Tanzania

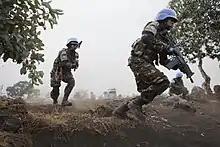
FIB Tanzanian special forces during training

Tanzania is mountainous and densely forested in the northeast, where Mount Kilimanjaro is located. Three of Africa's Great Lakes are partly within Tanzania. To the north and west lie Lake Victoria, Africa's largest lake, and Lake Tanganyika, the continent's deepest lake, known for its unique species of fish. To the southwest lies Lake Nyasa. Central Tanzania is a large plateau, with plains and arable land. The eastern shore is hot and humid, with the Zanzibar Archipelago just offshore.